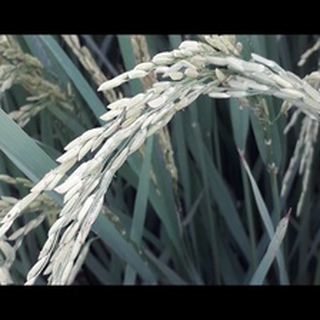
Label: healthy_rice